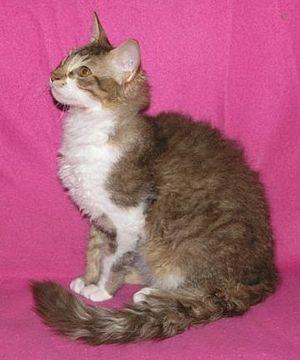
Le laPerm est une race de chat originaire des États-Unis. Ce chat de taille moyenne est caractérisé par sa robe à poils frisés.